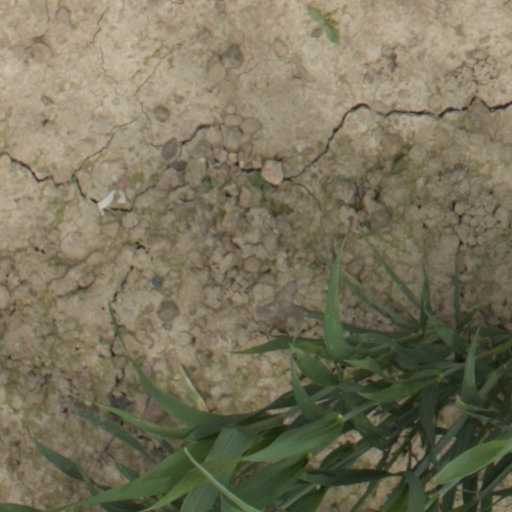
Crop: wheat